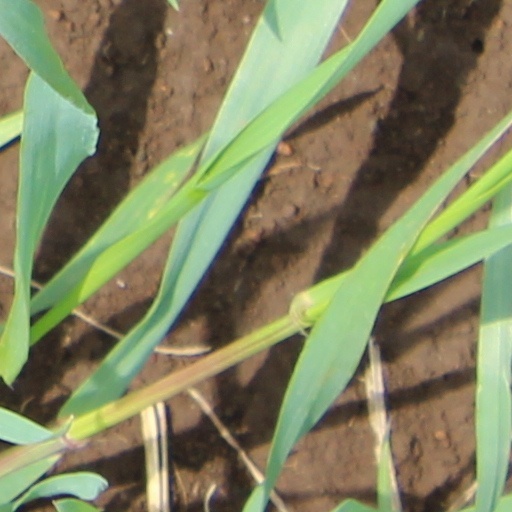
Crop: wheat